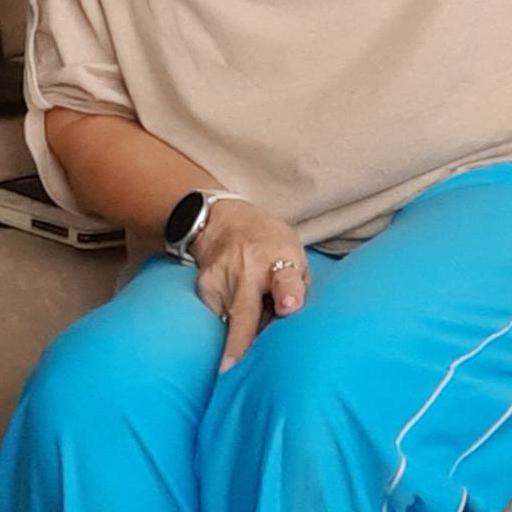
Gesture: no_gesture